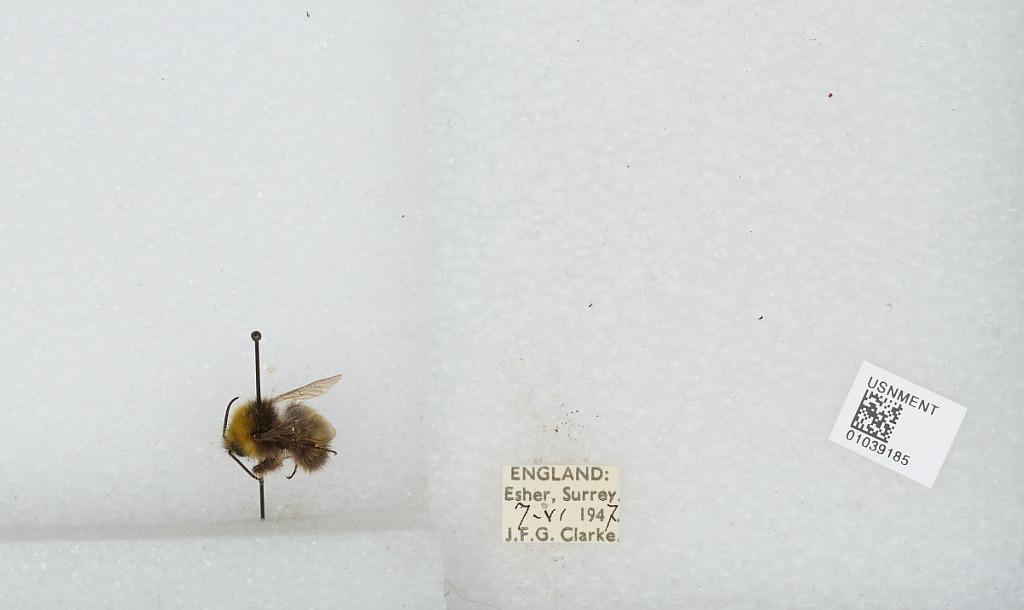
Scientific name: Bombus (Pyrobombus) pratorum (Linnaeus)
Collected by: J. Clarke
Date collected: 1947-6-7
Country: United Kingdom
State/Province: England
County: Surrey
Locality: Esher
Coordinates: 51.3691, -0.365